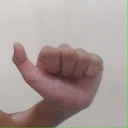
अक्षर: त